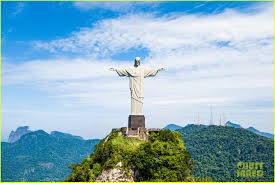
Landmark: Christ the Reedemer